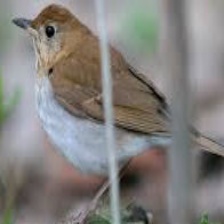
Species: VEERY
Scientific name: CATHARUS FUSCESCENS